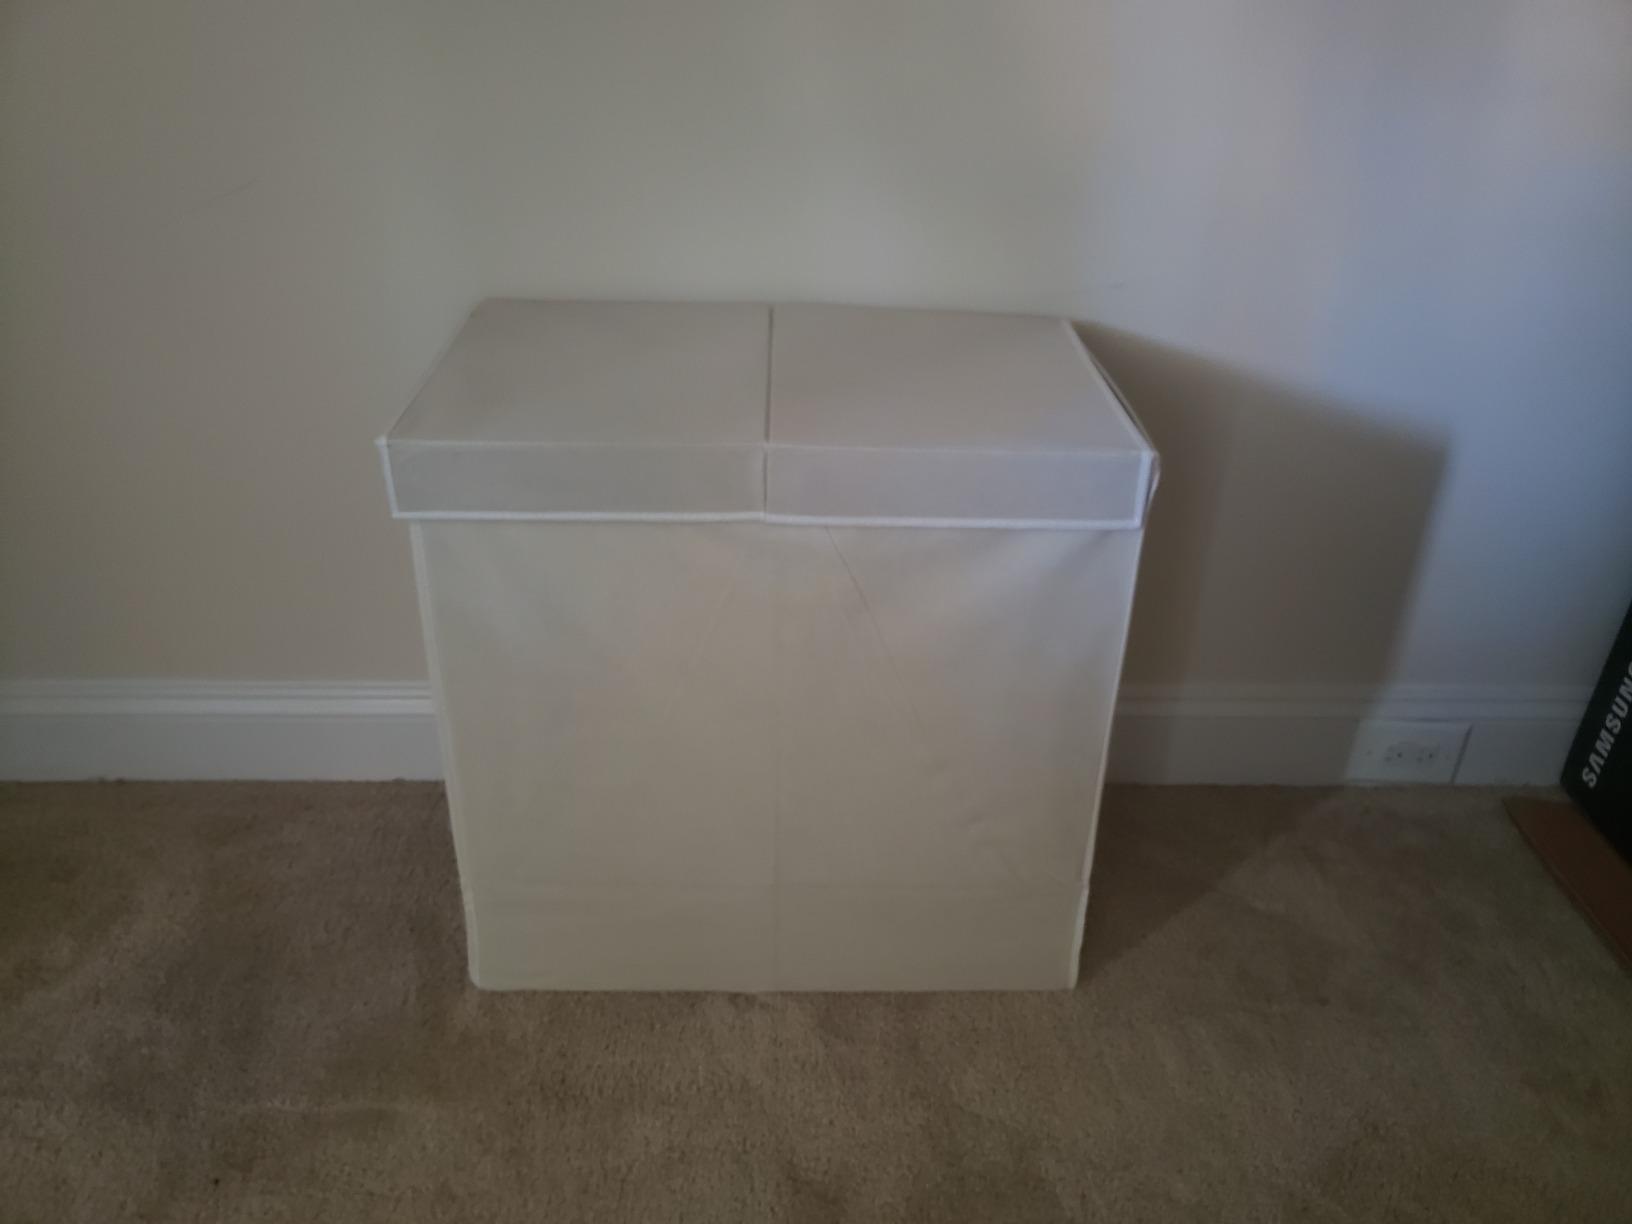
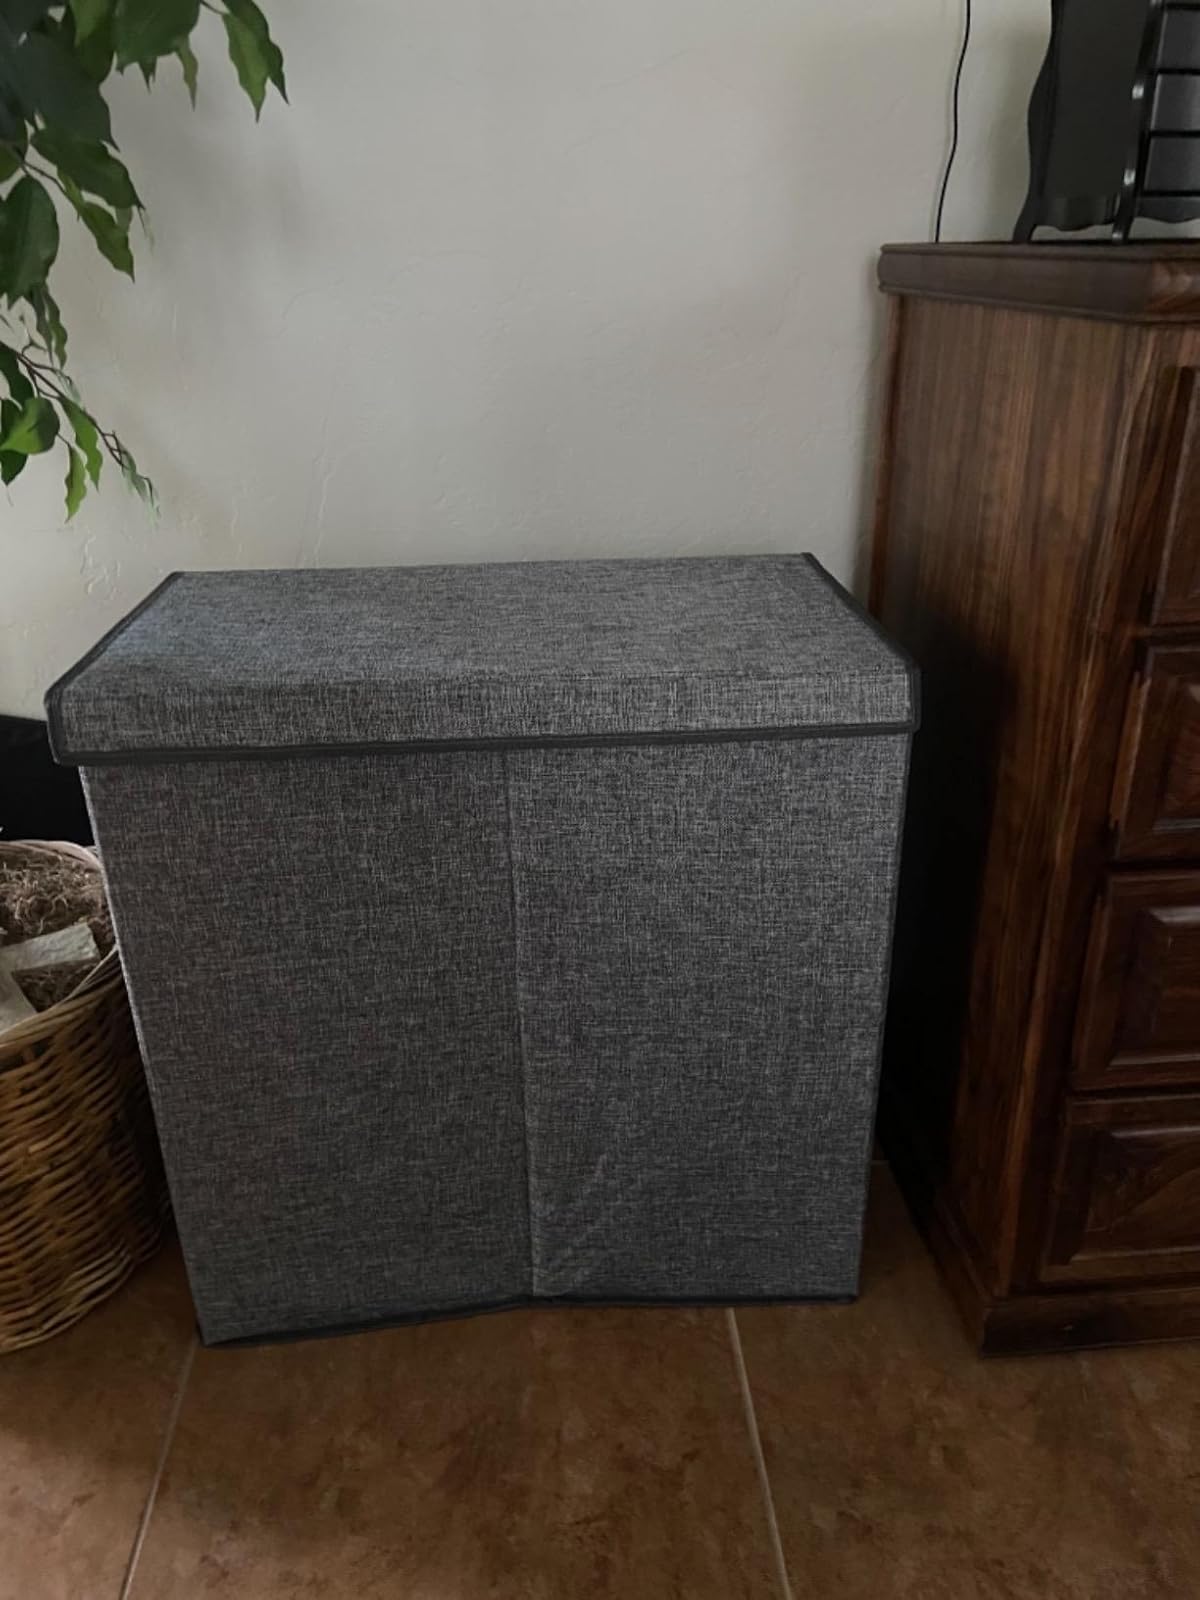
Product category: items_hamper
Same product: no